Pappajohn Business Building

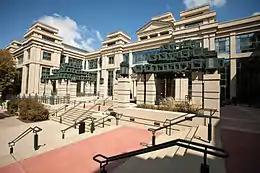
Pappajohn Business Building in 2012

The Pappajohn Business Building houses the Tippie College of Business at the University of Iowa in Iowa City, Iowa. Completed in 1994, it is home to the Pappajohn Entrepreneurial Center and Small Business Center.